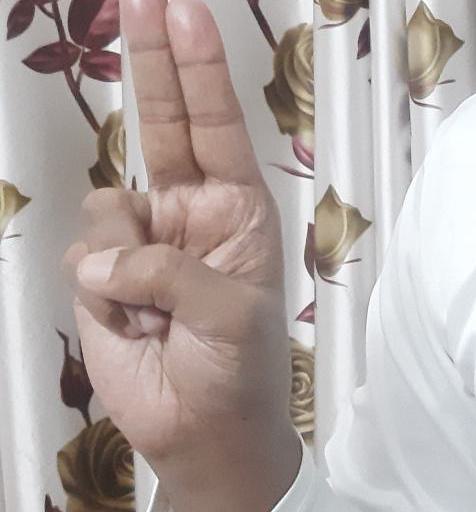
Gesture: two_up